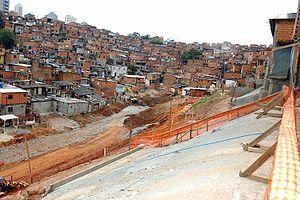
Paraisópolis est un des quartiers les plus pauvres de la ville de São Paulo, au Brésil.